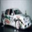
Label: automobile